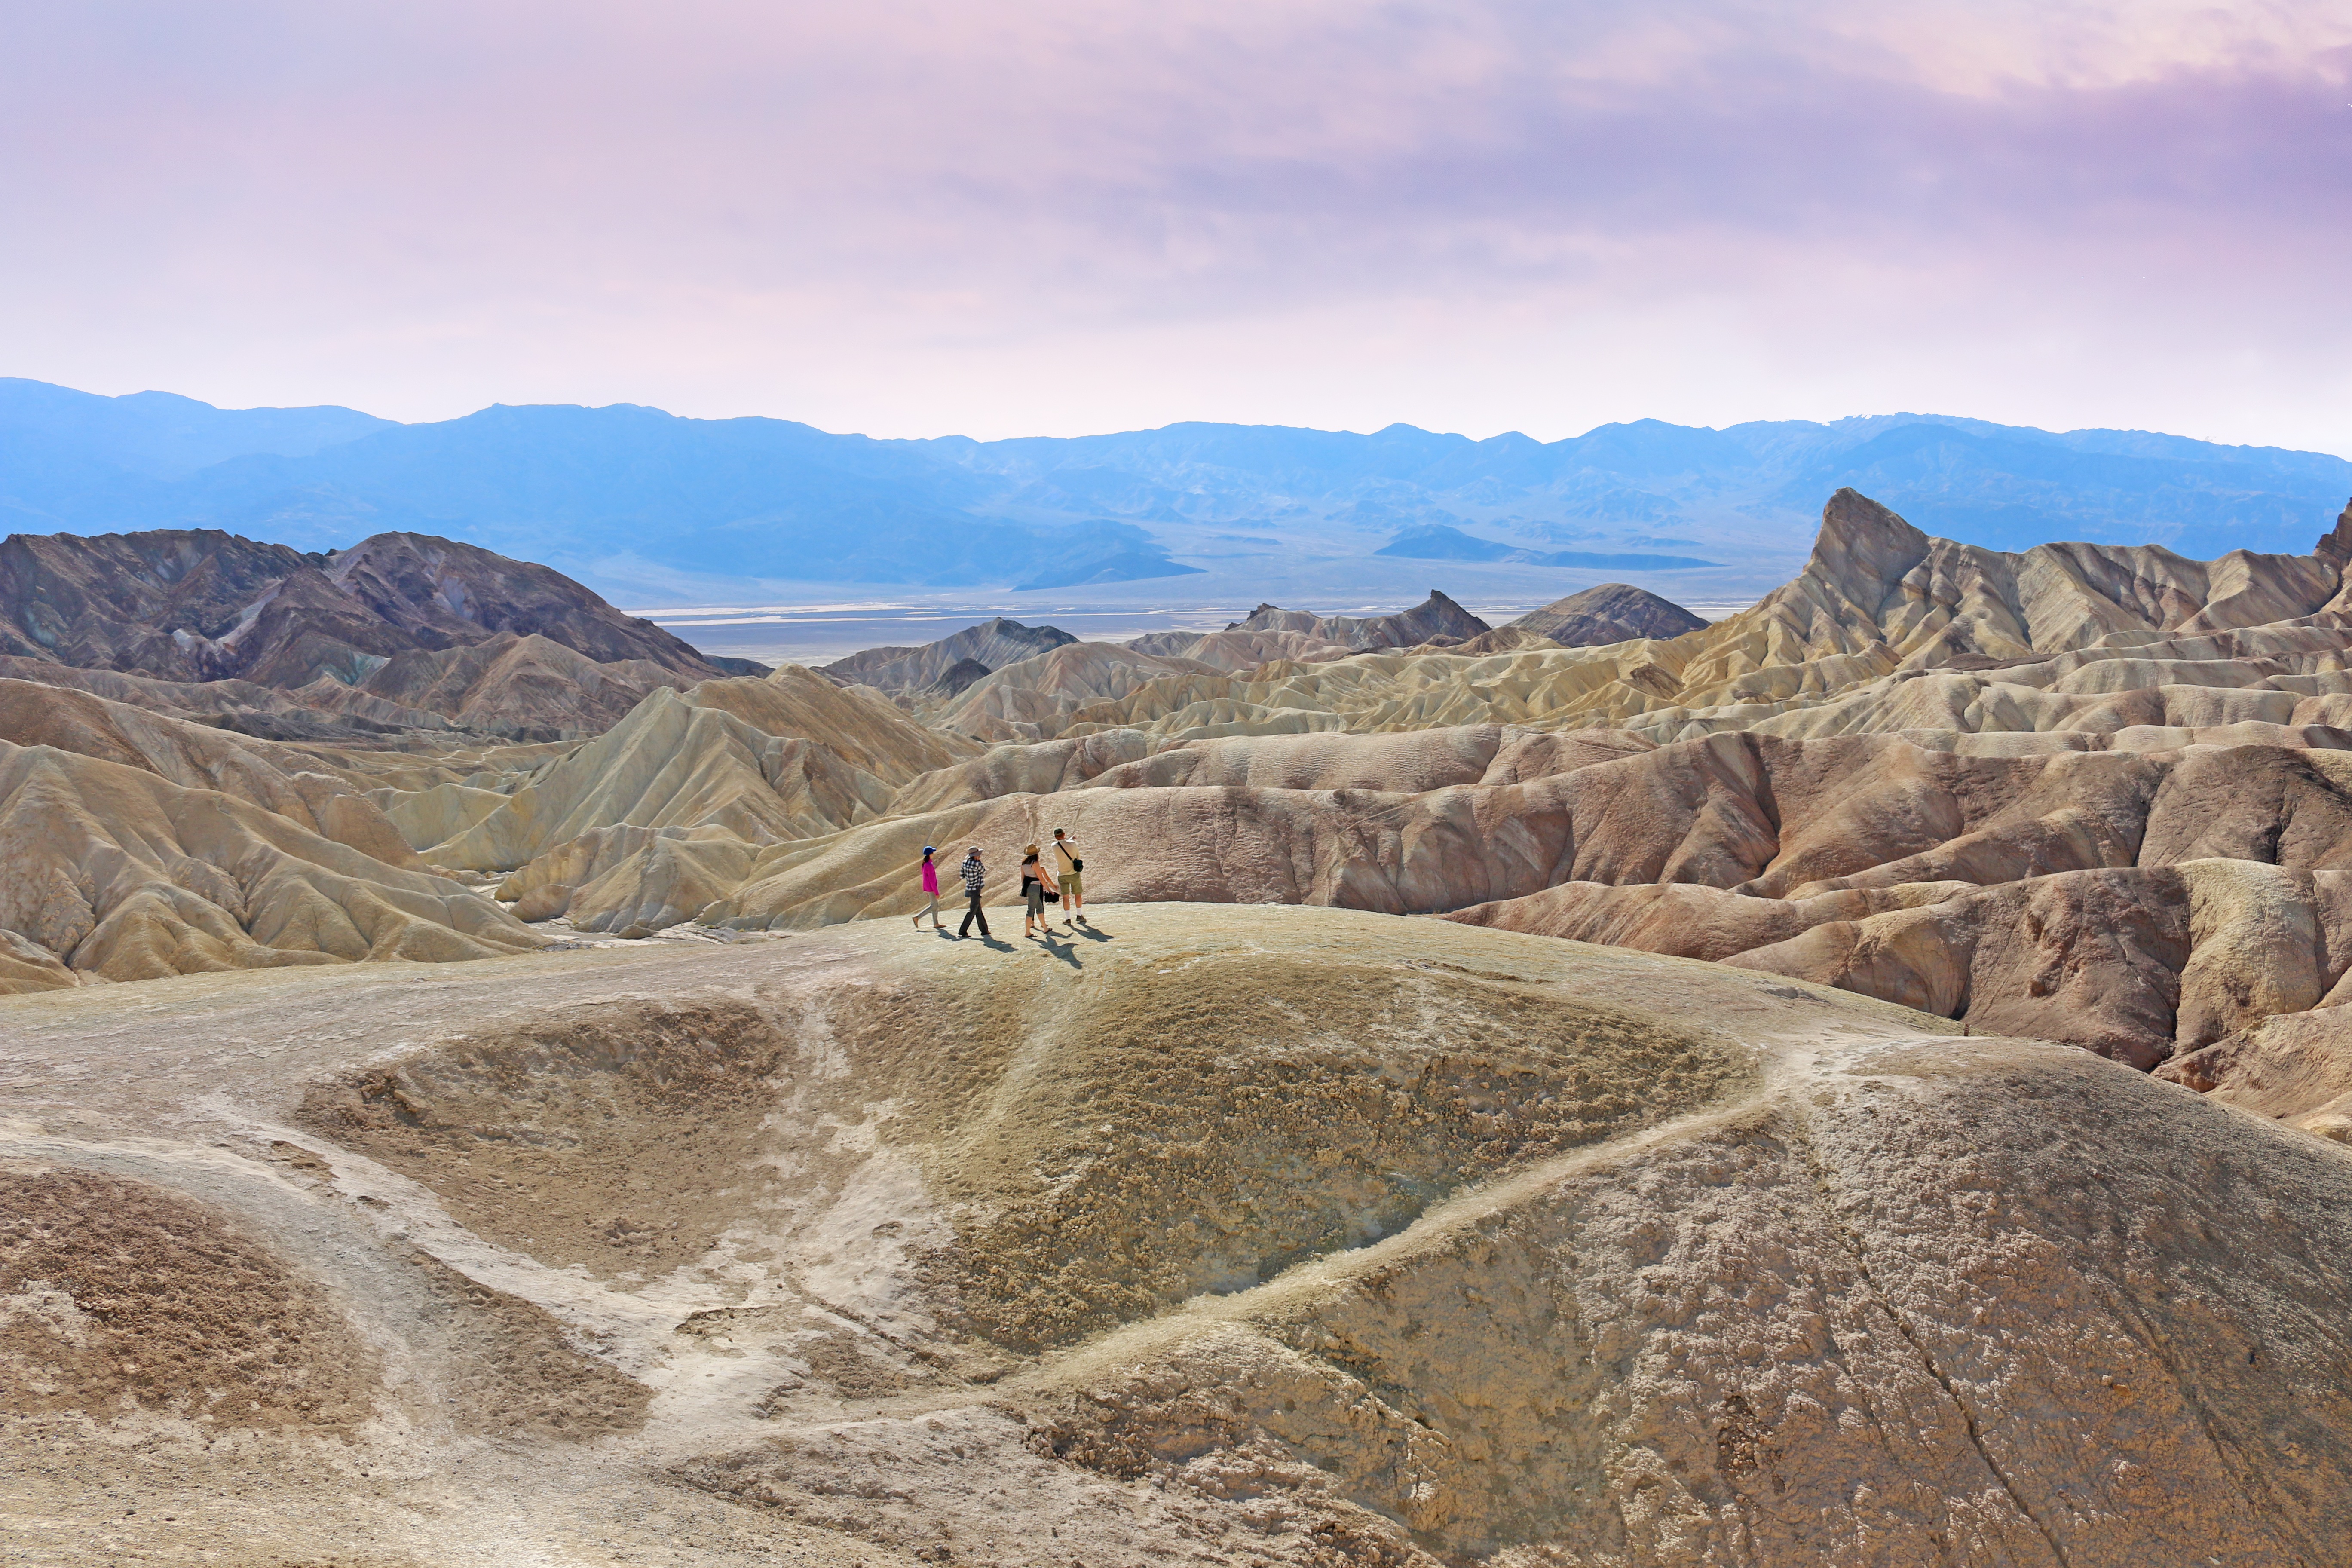
landscape, nature, outdoor, mountain, sunset, desert, valley, formation, scenic, park, canyon, california, national, geology, badlands, plateau, zabriskie, wadi, death valley, landform, zabriskie point, natural environment, geographical feature, mountainous landforms